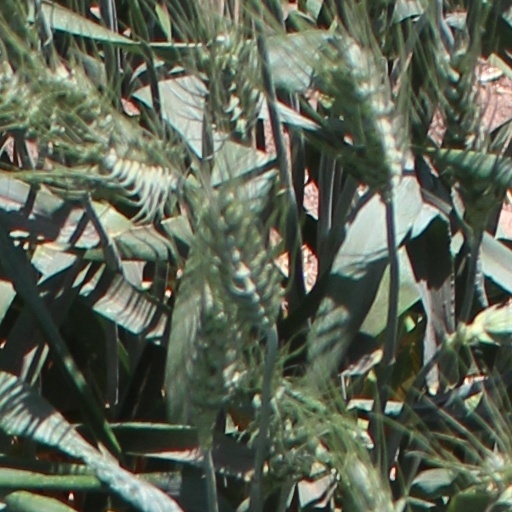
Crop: wheat